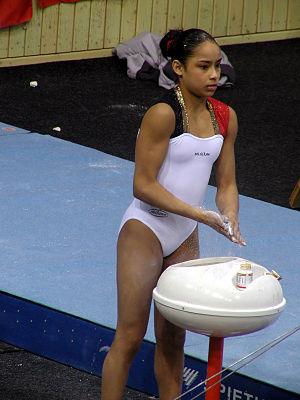
Aagje Vanwalleghem, née Ana Maria Pereira Da Silva le 24 octobre 1987 à Poção de Pedras, est une gymnaste artistique belge.